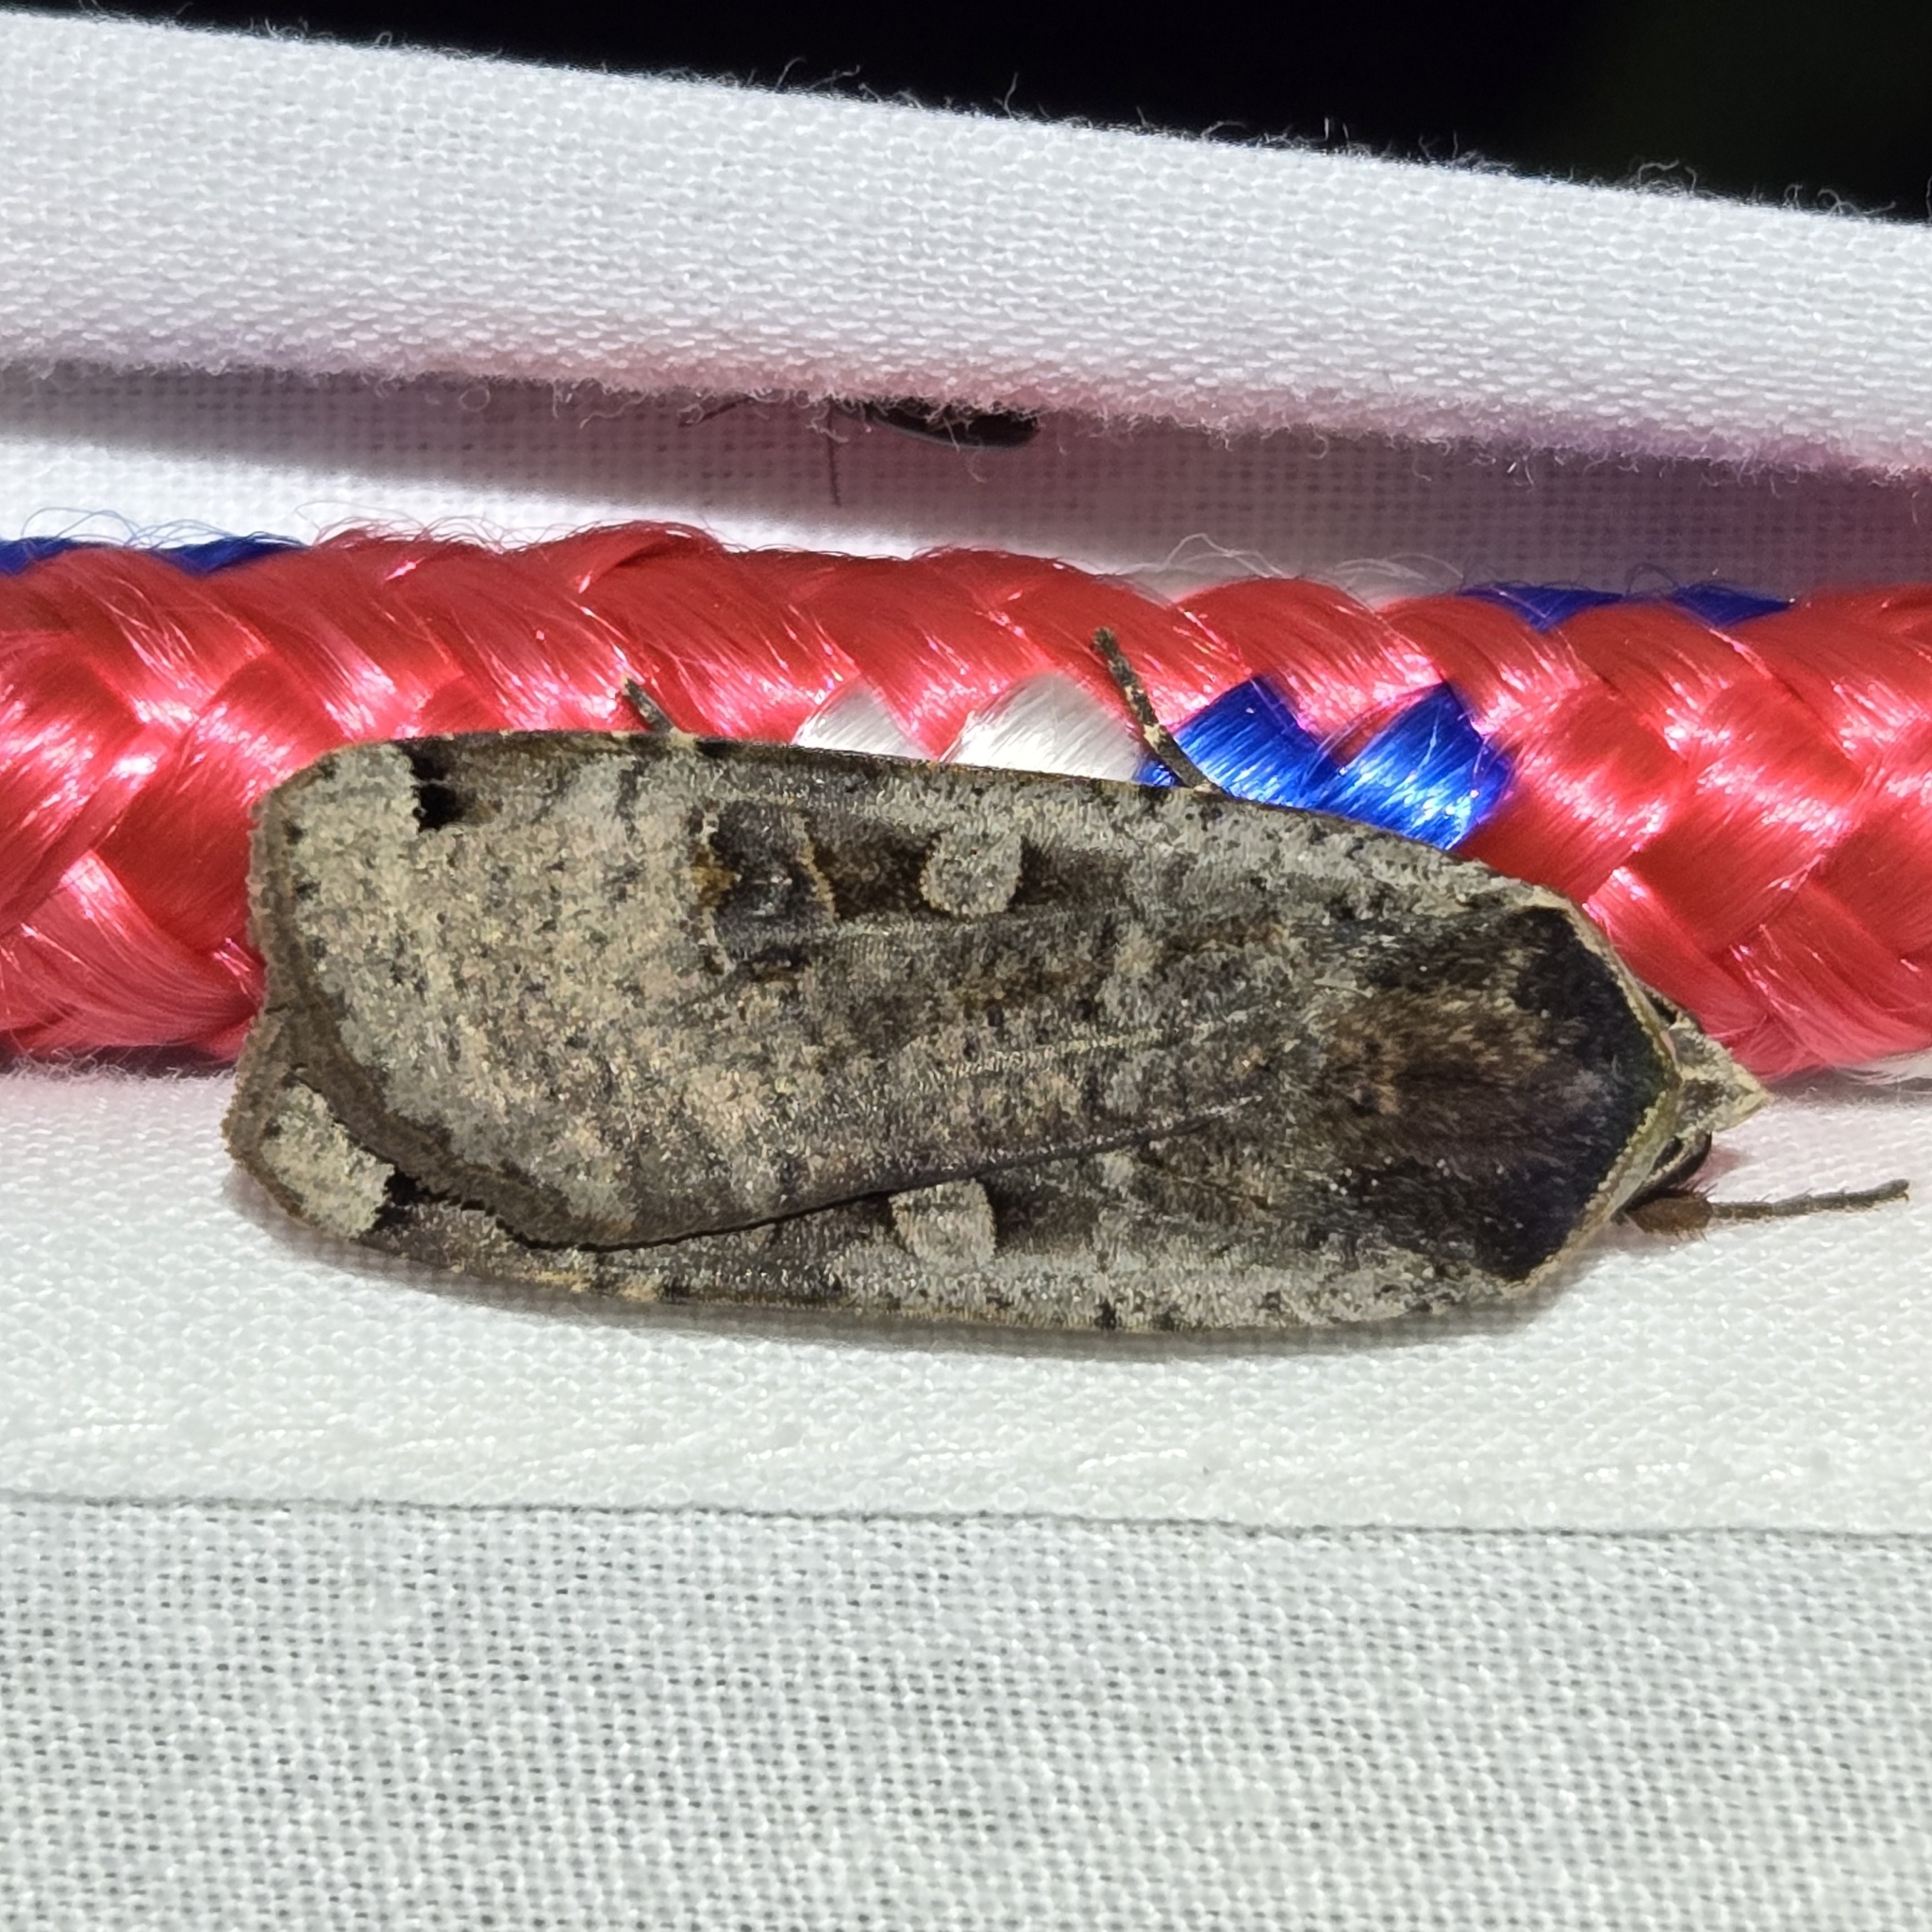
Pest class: cutworms